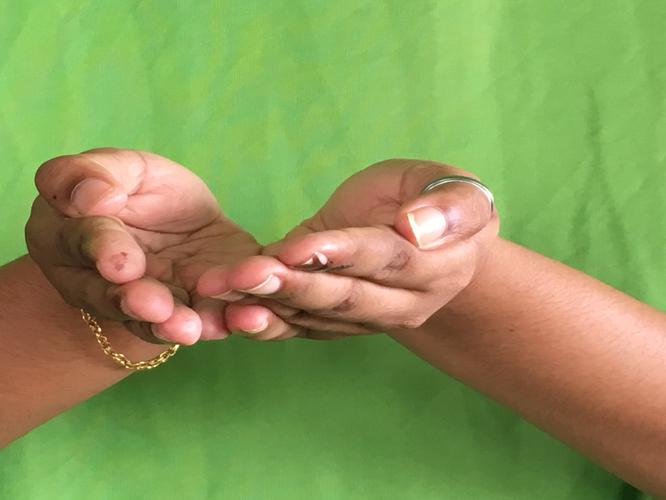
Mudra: Pushpaputa
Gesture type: double_hand